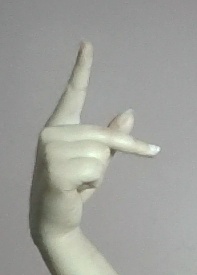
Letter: dha